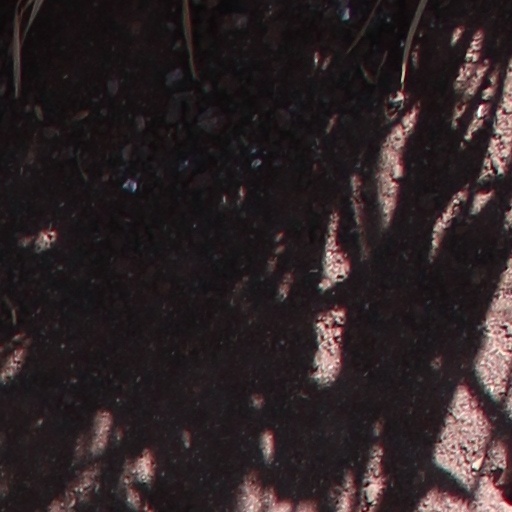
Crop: wheat